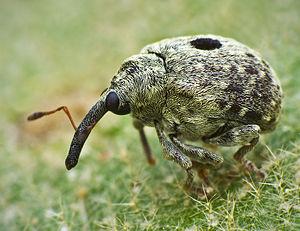
Cionus est un genre d'insectes coléoptères de la famille des Curculionidae. Trente-neuf espèces de ce genre sont présentes en Europe. Son nom vient du grec κίων.